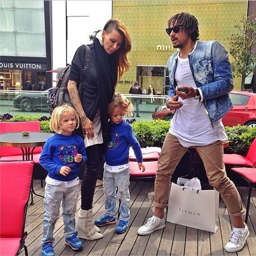
family photo of the football player , married to woman , famous for football teams .